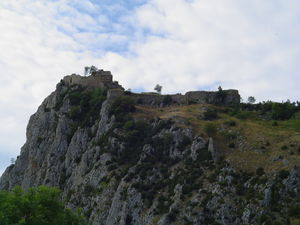
Le massif du Plantaurel est un massif des Pyrénées et une région naturelle française, marquée par un relief de plis calcaires entaillés par des cluses, comprise presque exclusivement dans le département de l'Ariège, en région Occitanie. Le Plantaurel s'étend tout en longueur du département de l'Ariège, parallèlement à la haute ligne de crête des Pyrénées. Il culmine à son plus haut niveau à 1 011 m, au pic de l'Aspre, sur la commune de Soula, mais son altitude moyenne est comprise entre 400 et 800 m.